Push-down (exercise)

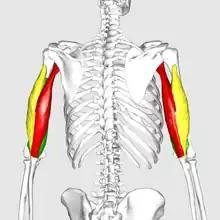
Figure 2: The triceps muscle, showing the lateral head (yellow), the long head (red) and the medial head (green).

Straight bar push-down is a variation that involves connecting a straight bar attachment to a cable machine. In executing this variation, the bar is gripped with the knuckles facing up and the elbows are held close to the body. This variation targets the long head of the triceps (coloured red in Figure 2).